Interstate Park

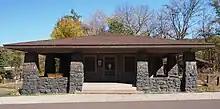
The c. 1920 women's rest room influenced later park facilities

Weathering has created other rock formations. The Old Man of "the Dalles" on the Wisconsin shore resembles a human face. Another formation resembling a Maltese cross has been erroneously claimed as the origin of the name St. Croix ('holy cross' in the French language). A former formation on the Minnesota side called the Devil's Chair looked like a high-backed throne.